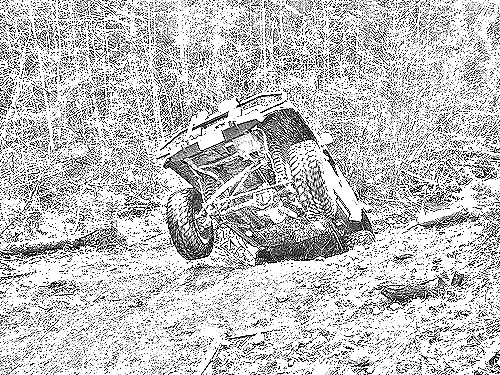
Portrait style: Sketch Portrait